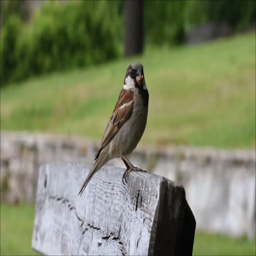
sparrow standing on a bench and there is a maggot at her beak .